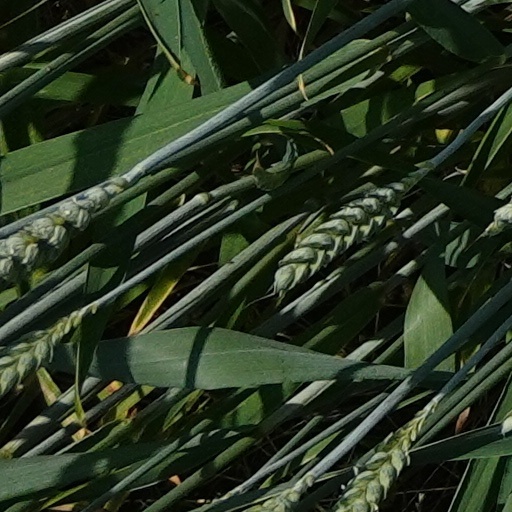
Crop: wheat